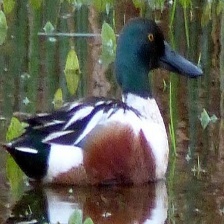
Species: NORTHERN SHOVELER
Scientific name: SPATULA CLYPEATA
ImageNet parent category: drake